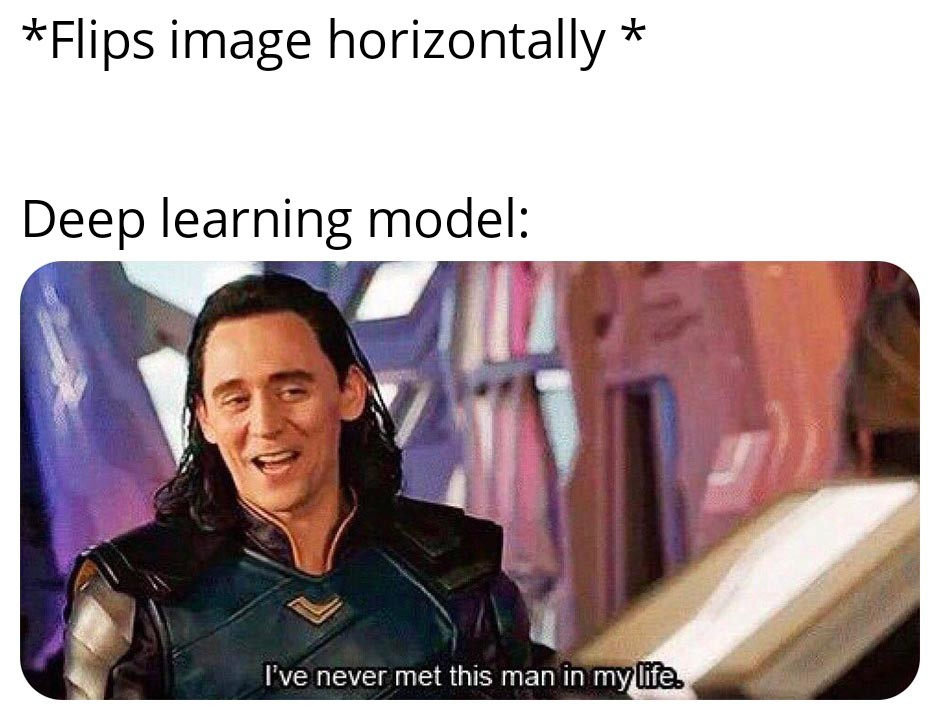
Denominación: 100